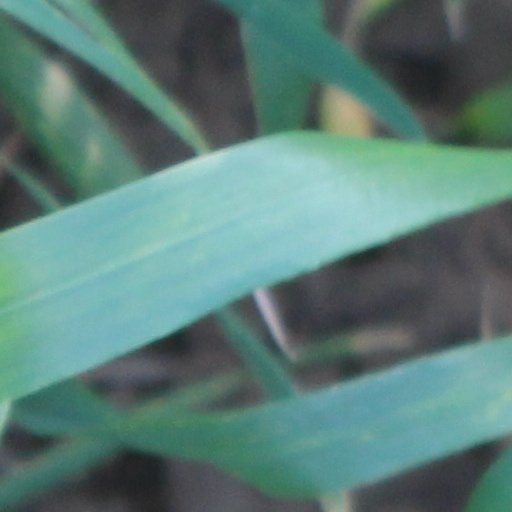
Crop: wheat